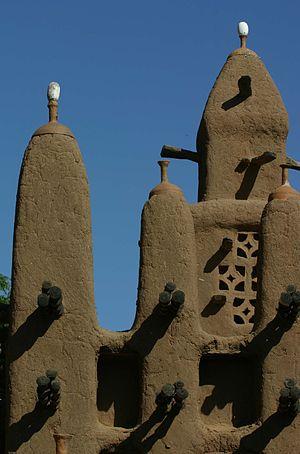
La mosquée de Kani-Kombole, dans la commune de Sangha au Mali, est une mosquée construite en banco selon une architecture soudanaise.